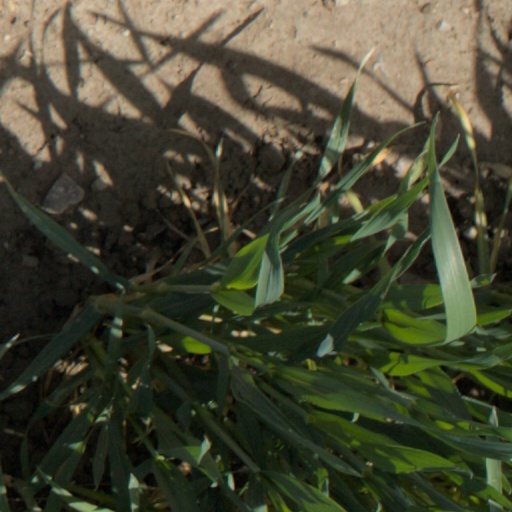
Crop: wheat